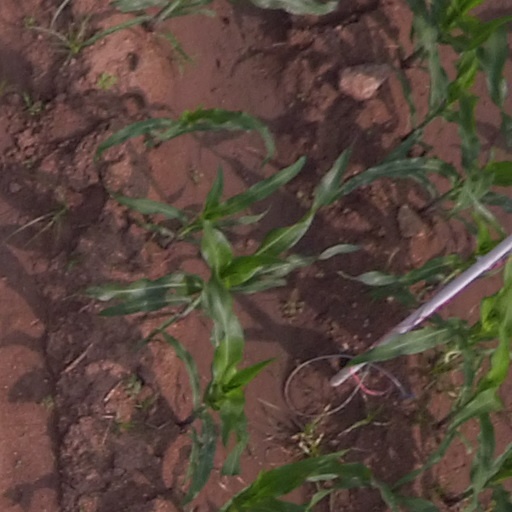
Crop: maize; corn